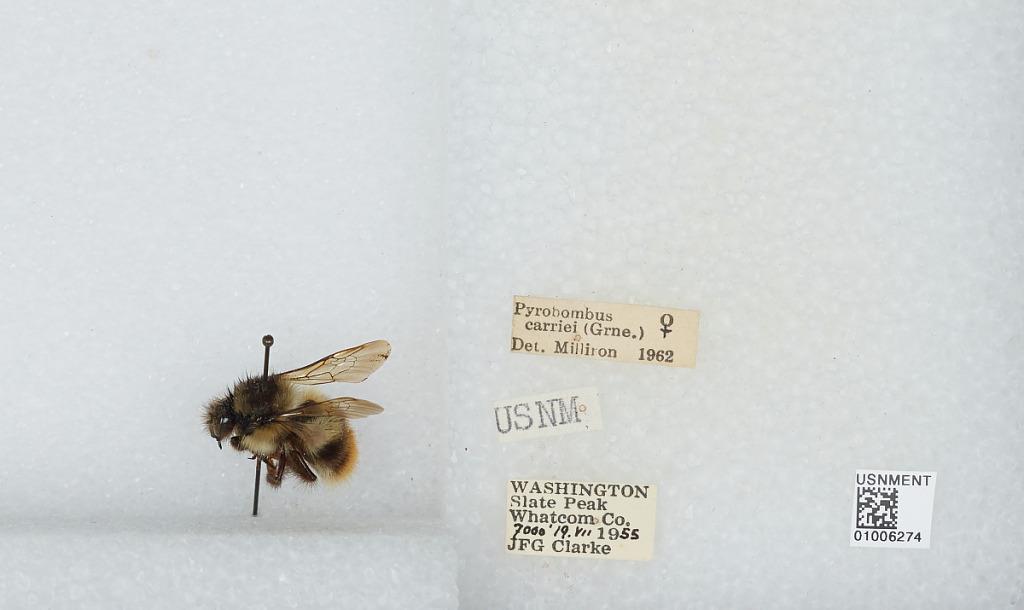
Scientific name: Bombus (Pyrobombus) frigidus Smith
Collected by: J. Clarke
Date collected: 1955-7-19
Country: United States
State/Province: Washington
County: Whatcom
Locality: Slate Peak
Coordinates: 48.7422, -120.68
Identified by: Milliron